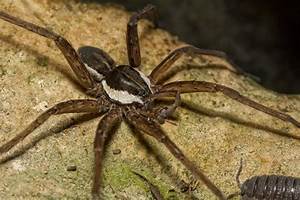
Label: spider